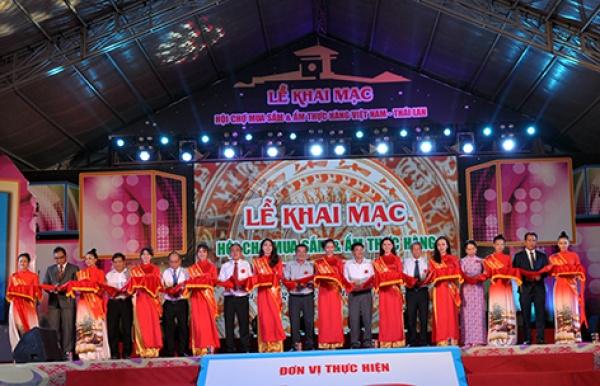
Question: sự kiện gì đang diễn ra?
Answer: lễ khai mạc